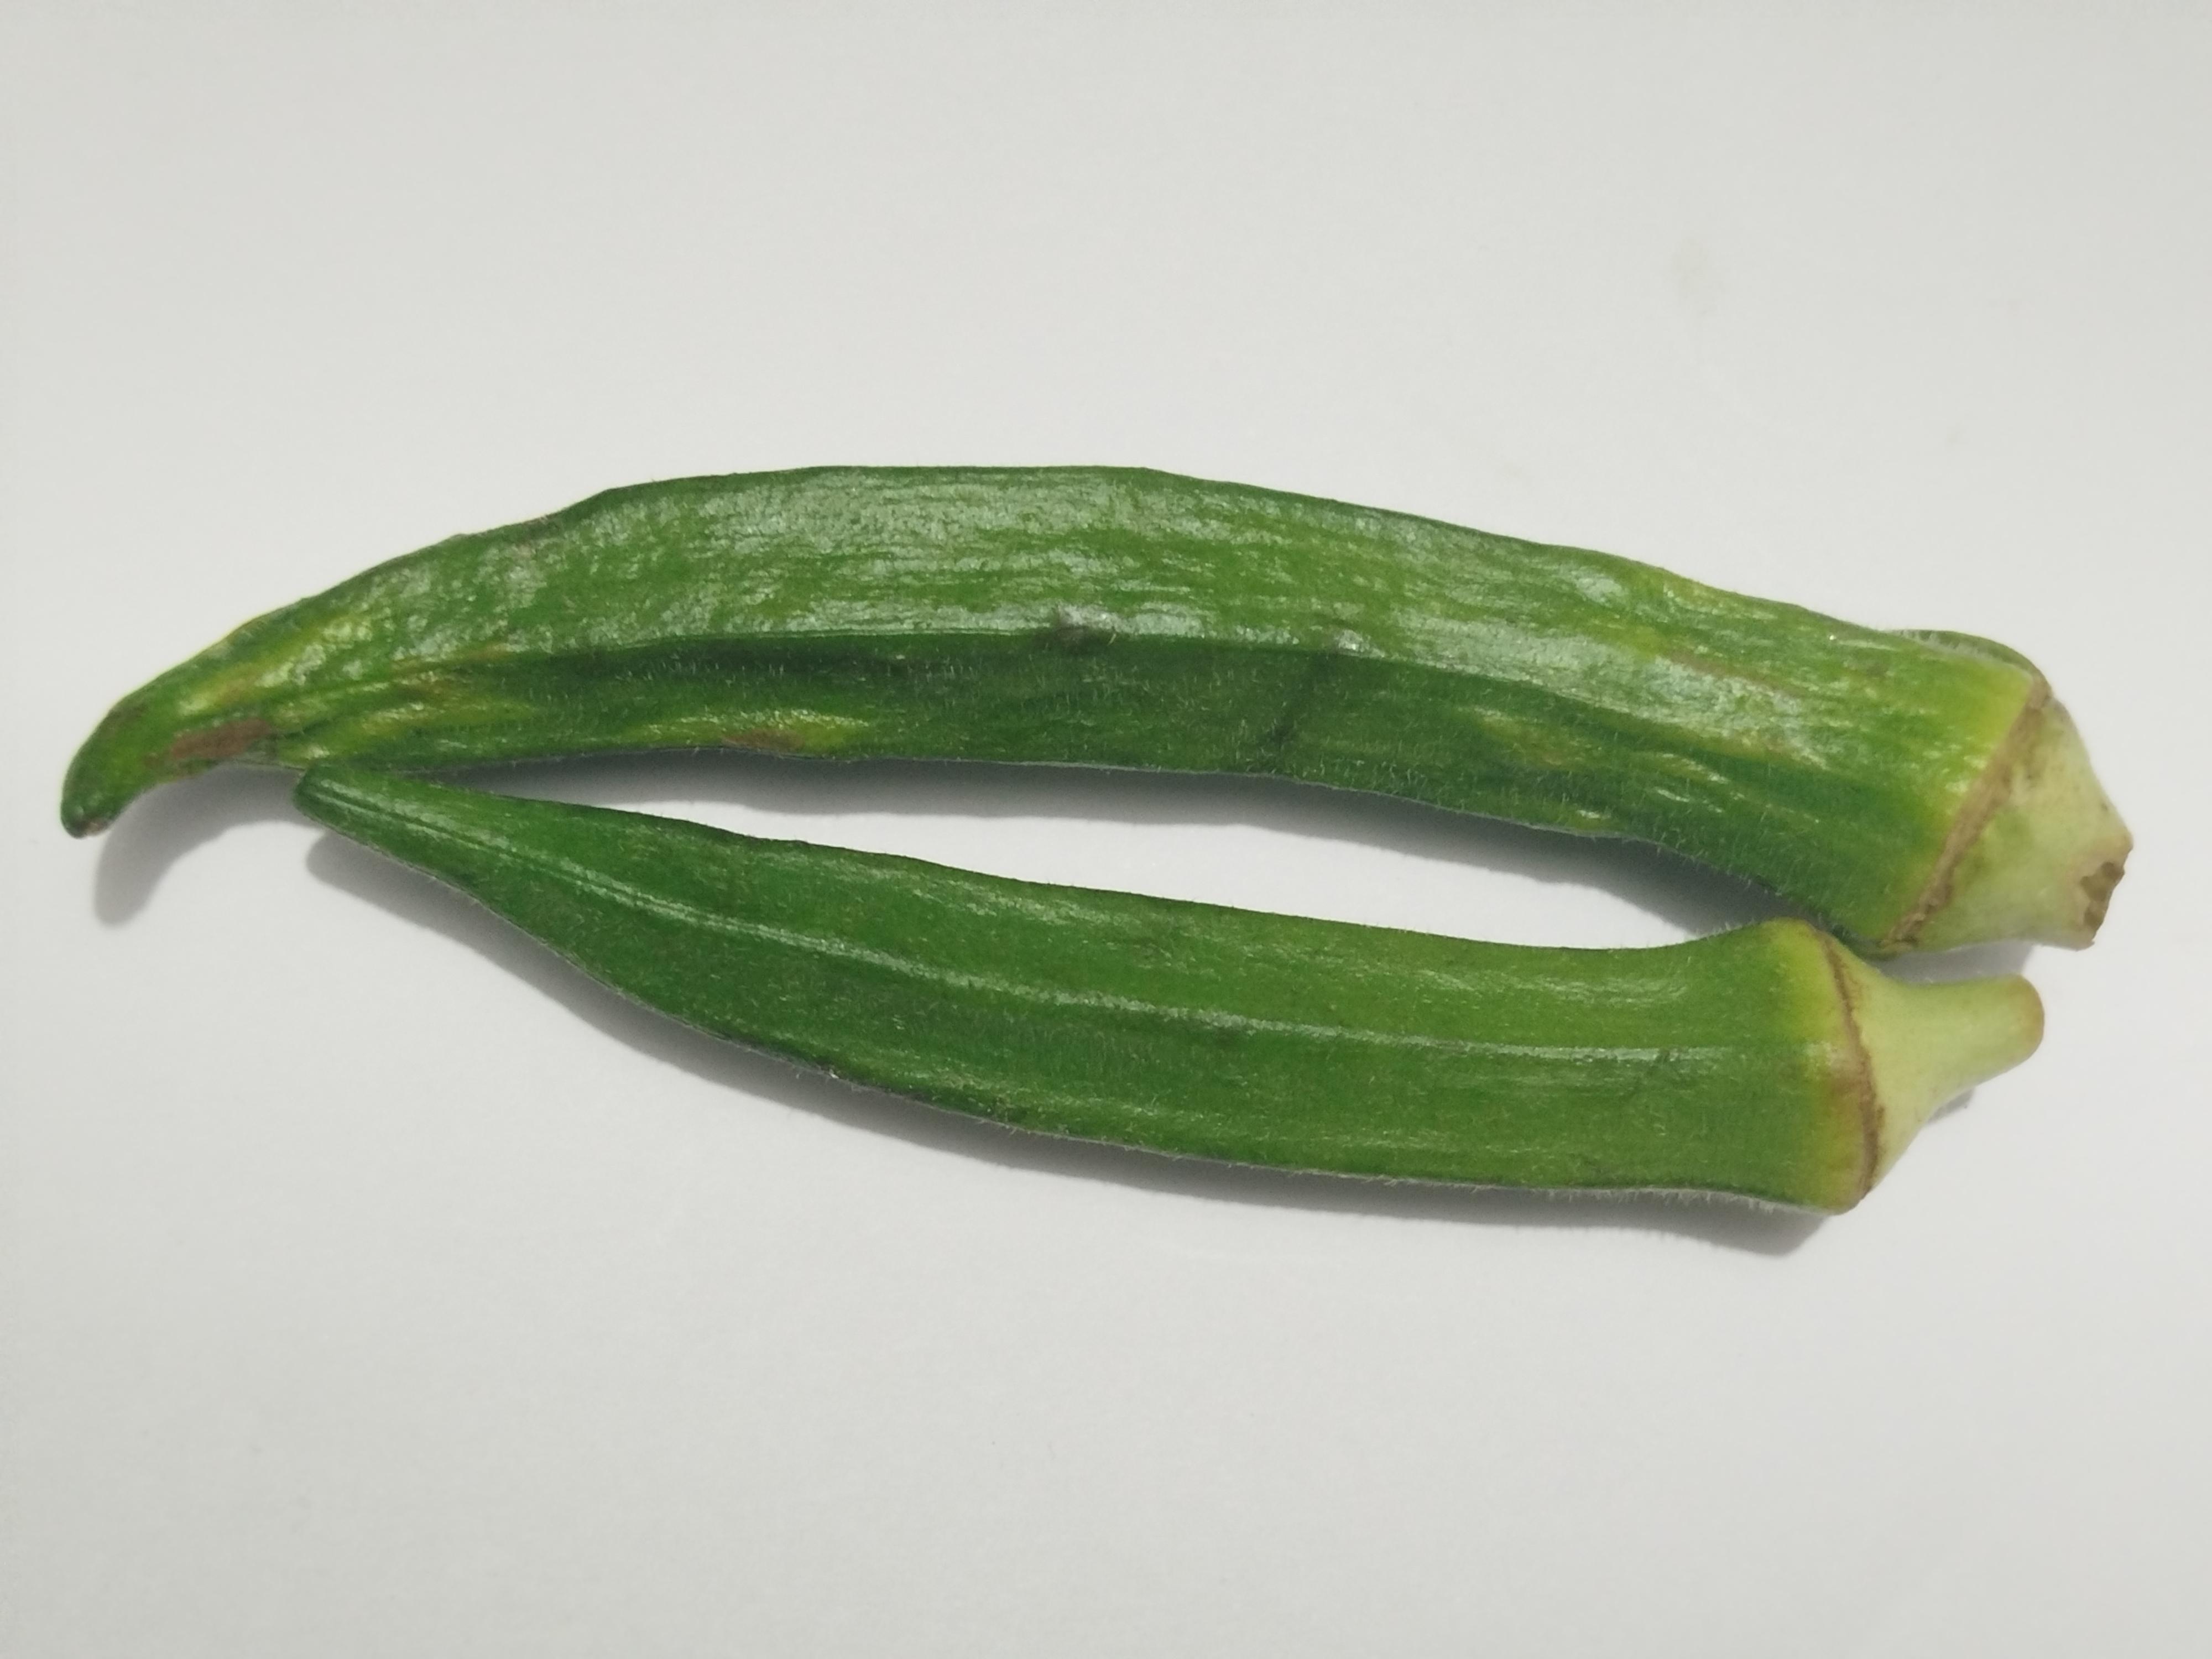
Label: Ladies finger